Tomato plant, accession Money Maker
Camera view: tilt-top (135 deg); turntable rotation: 210 degrees
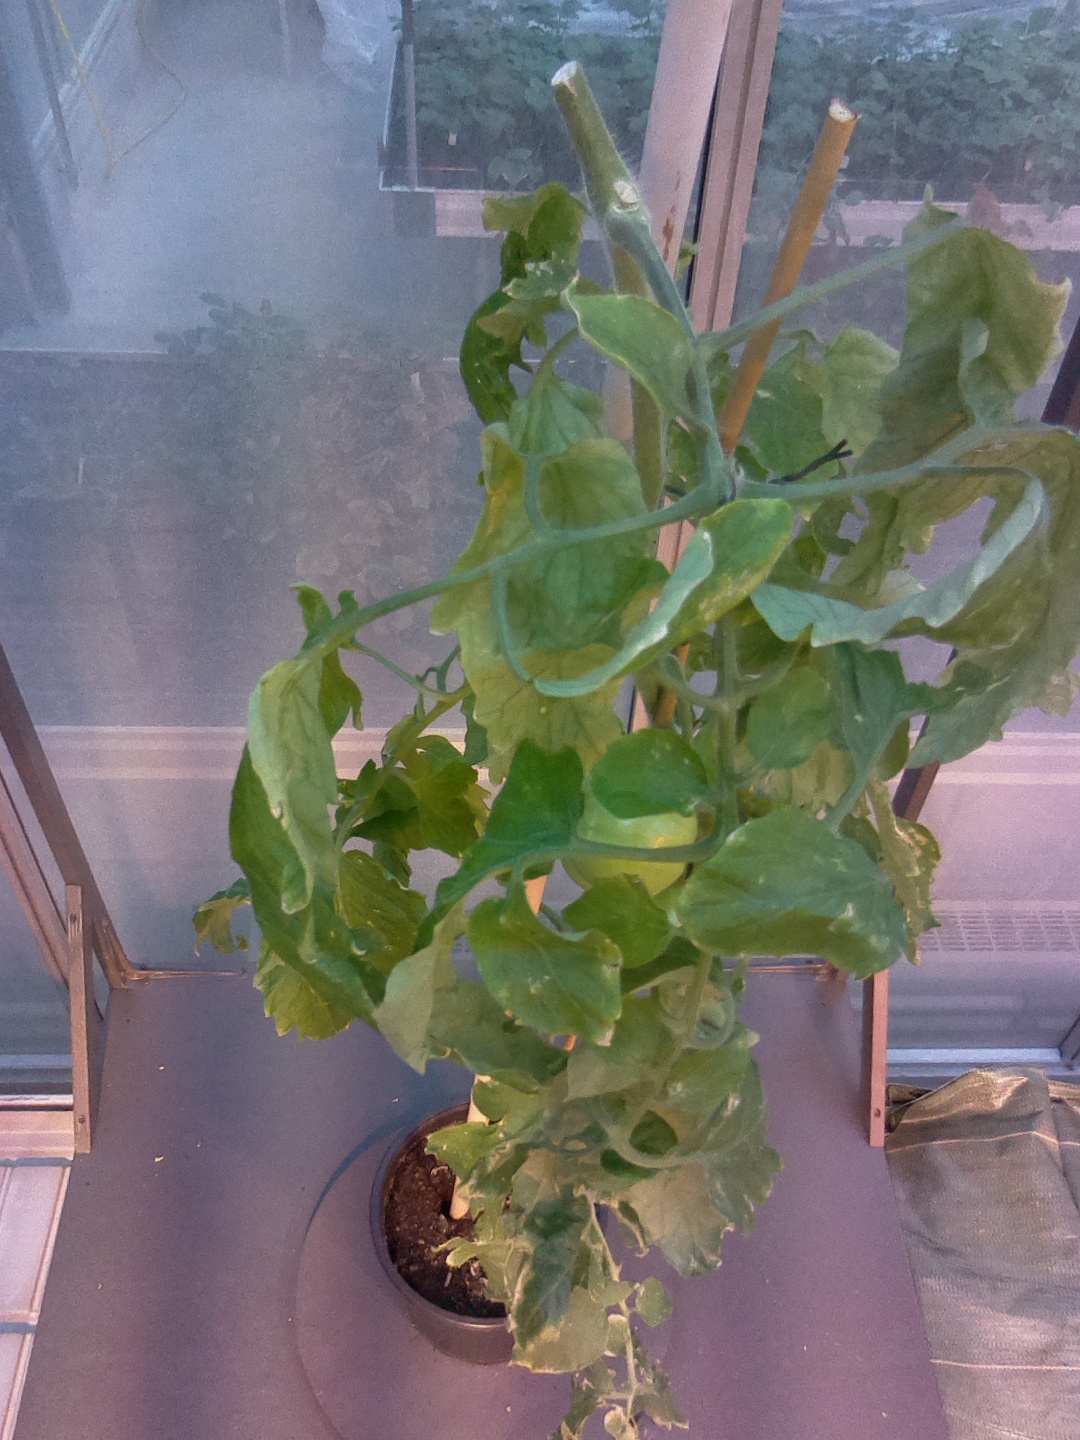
BBCH growth stage 78: 80% -90% of final fruit size